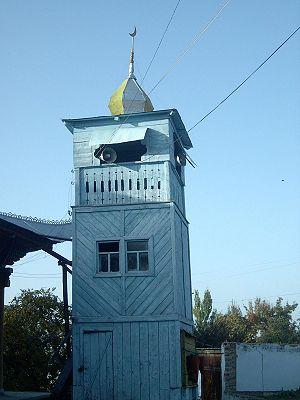
Une majorité estimée à 86,3 % des Kirghizes est musulmane d'obédience sunnite, mais des communautés russes athées ou orthodoxes sont aussi présentes. Les Ouzbeks, qui représentent 12,9 % de la population, sont musulmans sunnites. La proportion de non-musulmans dans la population du Kirghizistan est actuellement en baisse : les Russes, Ukrainiens et Allemands constituaient 31,9 % de la population en 1979, alors qu'ils ne constituent plus aujourd'hui que 14,9 % de la population.
Karakol est une ville du Kirghizistan et le chef-lieu administratif de la province d'Yssykköl. Sa population s'élevait à 63 377 habitants en 2009.